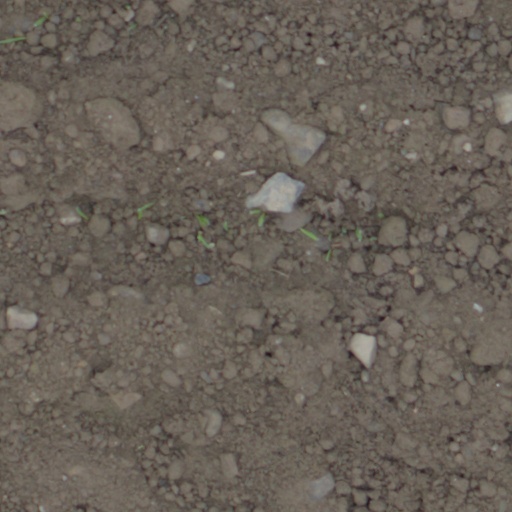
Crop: wheat